Gentleman

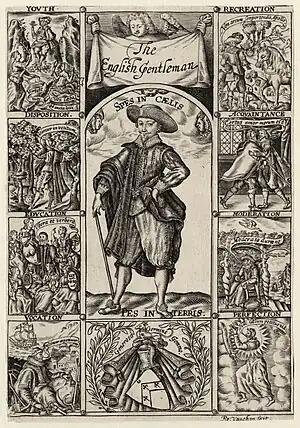
"The Complete English Gentleman" (1630), by Richard Brathwait, shows the exemplary qualities of a gentleman.

Gentleman (Old French: "gentilz hom", gentle + man; abbreviated "gent.") is a term for a chivalrous, courteous, or honorable man. Originally, "gentleman" was the lowest rank of the landed gentry of England, ranking below an esquire and above a yeoman; by definition, the rank of "gentleman" comprised the younger sons of the younger sons of peers, and the younger sons of a baronet, a knight, and an esquire, in perpetual succession. As such, the connotation of the term "gentleman" captures the common denominator of gentility (and often a coat of arms); a right shared by the peerage and the gentry, the constituent classes of the British nobility.